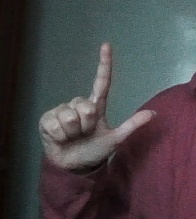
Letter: laam